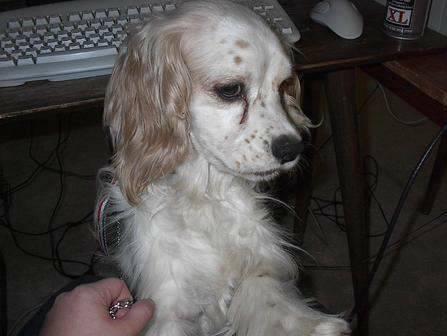
dog